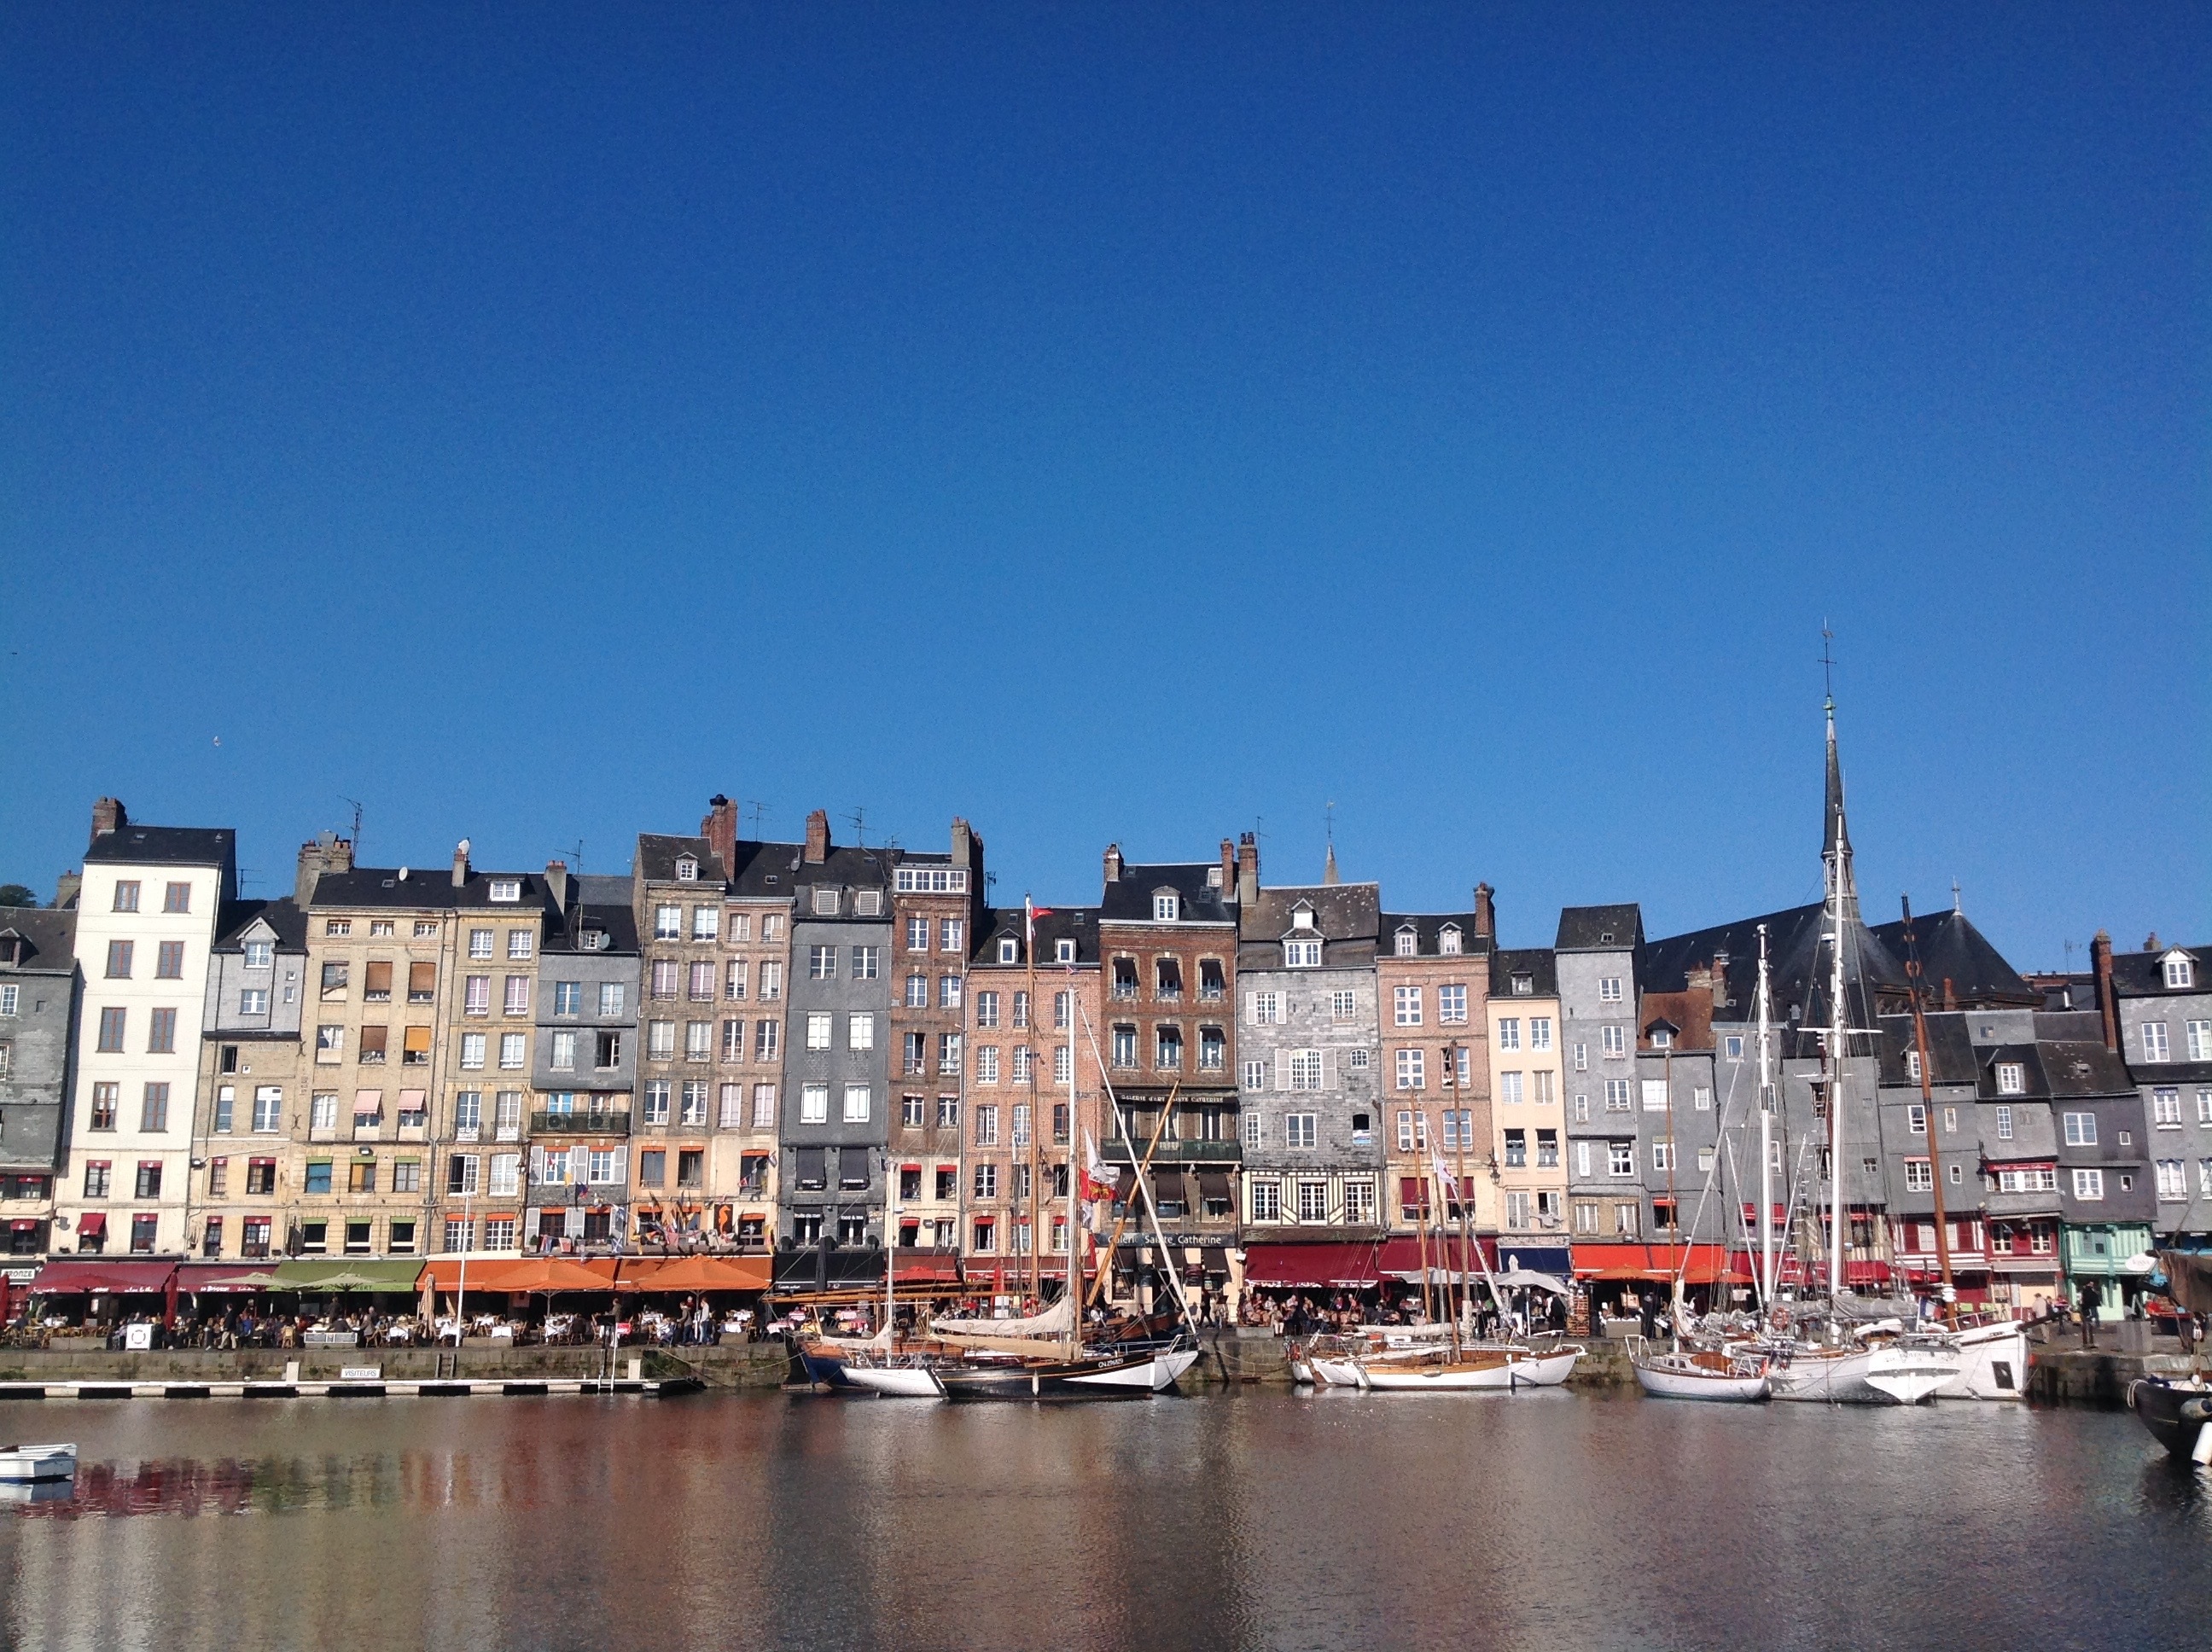
sea, water, dock, architecture, sky, boat, skyline, town, building, old, city, skyscraper, urban, cityscape, panorama, downtown, summer, vacation, travel, france, europe, reflection, vehicle, harbor, blue, exterior, marina, port, historic, tourism, townhouse, waterway, tower block, french, history, normandy, traditional, normandie, honfleur, urban area, human settlement